Dakota Territory's at-large congressional district

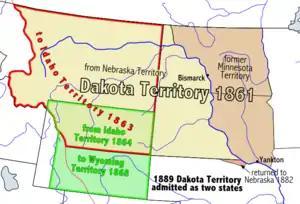
Dakota Territory, 1861-1889

Dakota Territory's at-large congressional district is an obsolete congressional district that encompassed the entire Dakota Territory prior to admission to the Union. The district elected a delegate to the United States Congress.